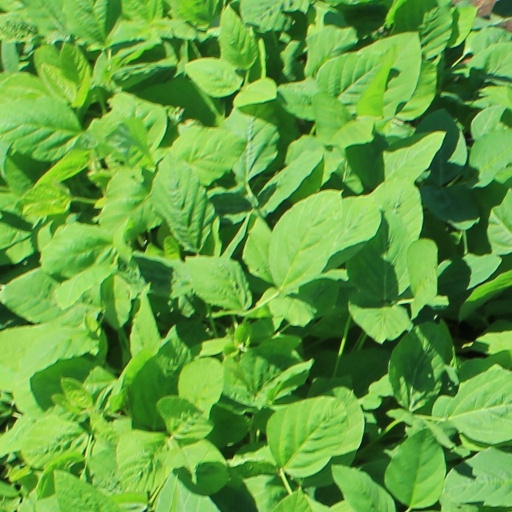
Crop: soybean